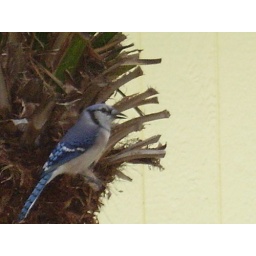
It must be a sign! The bird hung out in our Palm Trees in the mulch bed next to the house.